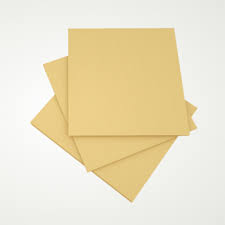
Label: cardboard